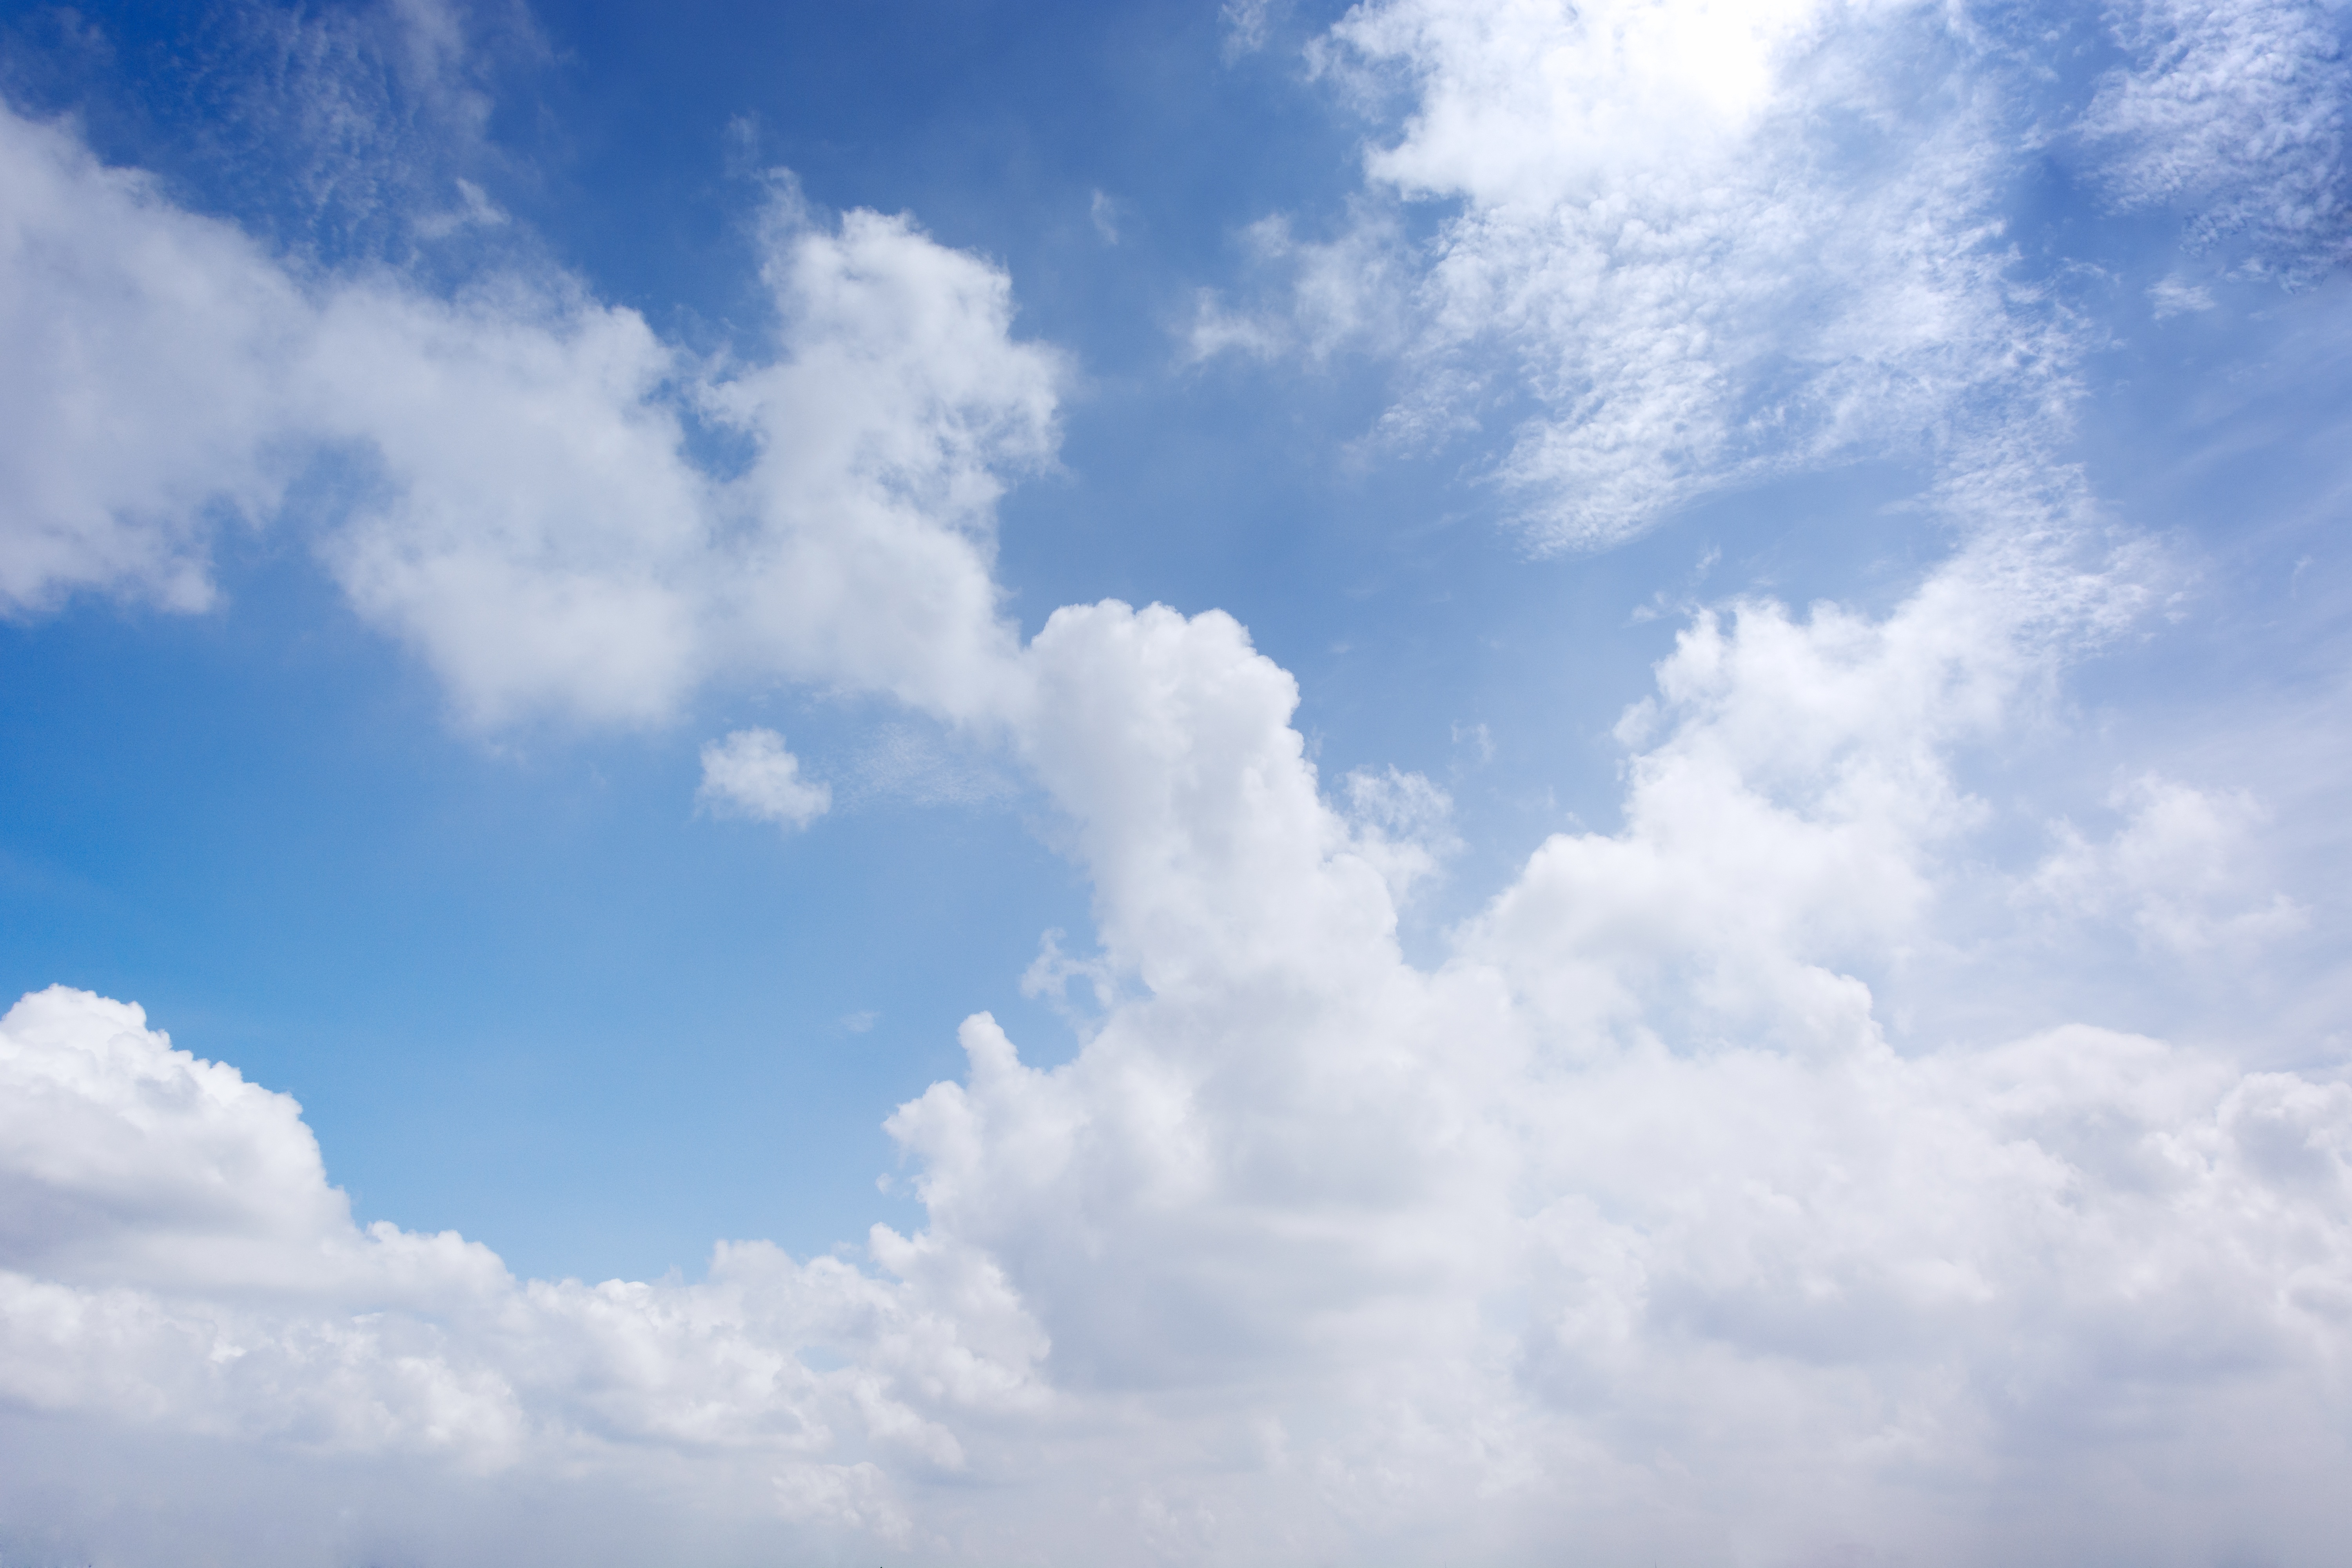
horizon, cloud, sky, sunshine, sunlight, atmosphere, daytime, cumulus, blue, sunny, meteorological phenomenon, atmosphere of earth